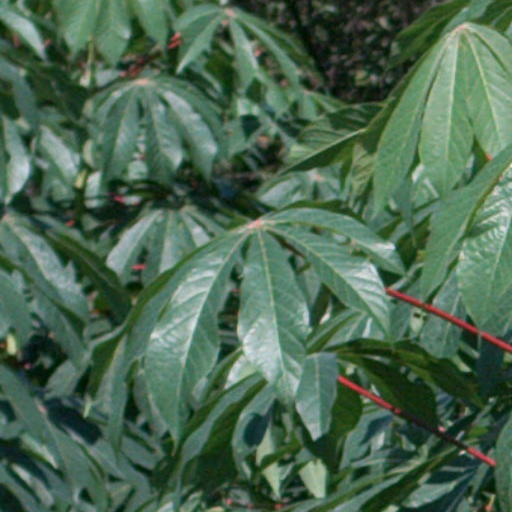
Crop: cassava